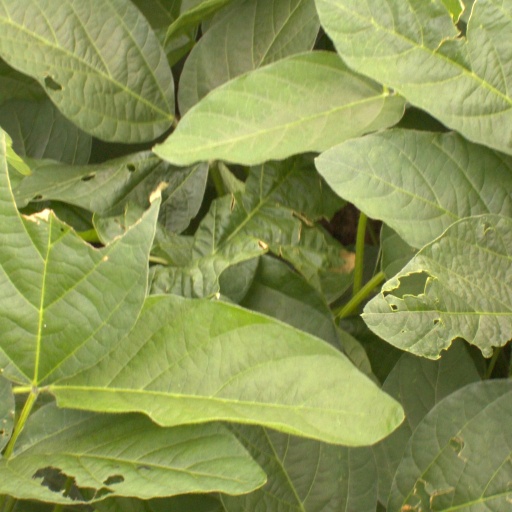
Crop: soybean